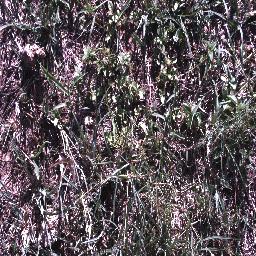
Label: negative